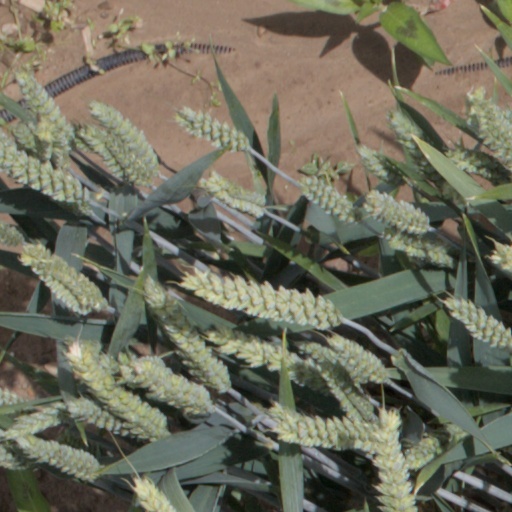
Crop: wheat